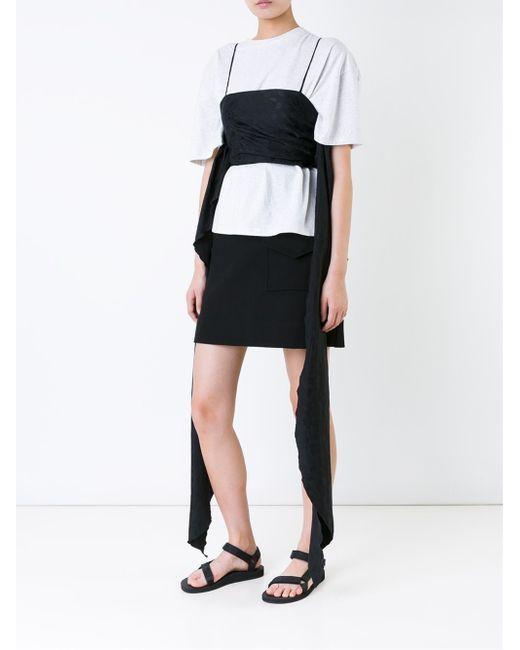
Schwarzes und weißes ärmelloses Baumwoll-Top für Damen